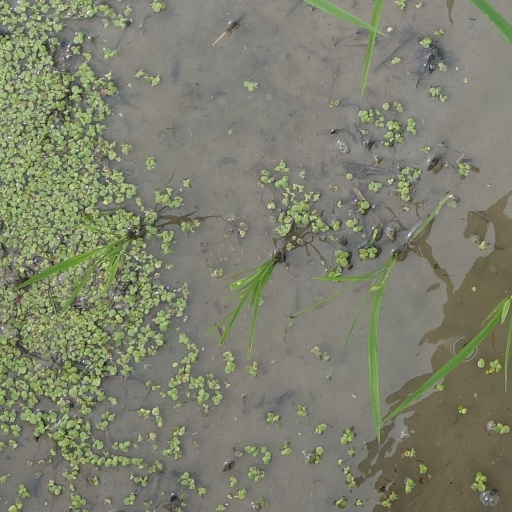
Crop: rice